Citroën C4 Picasso

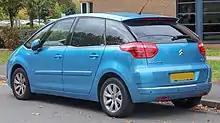
Citroen C4 Picasso (Europe; pre-facelift)

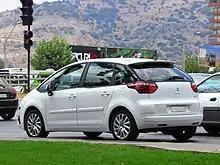
Citroen C4 Picasso (facelift)

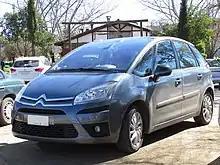
Citroën C4 Picasso (facelift)

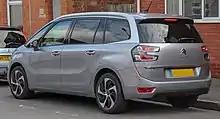
Citroën Grand C4 Spacetourer (facelift)

The first generation Grand C4 Picasso, a seven seater, was launched in November 2006 and produced until March 2013, when the second generation took over. The vehicle shares the same platform and range of engines as the Citroën C4 and Peugeot 307. The car was officially revealed in the Paris Motor Show on 30 September 2006.